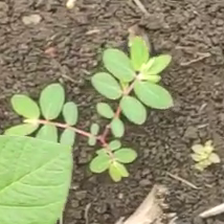
Weed species: Choti_dudhi_(Euphorbia_hirta)